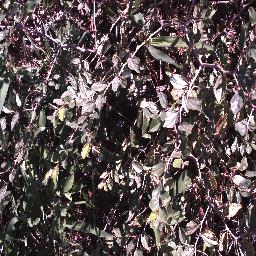
Label: chinee_apple